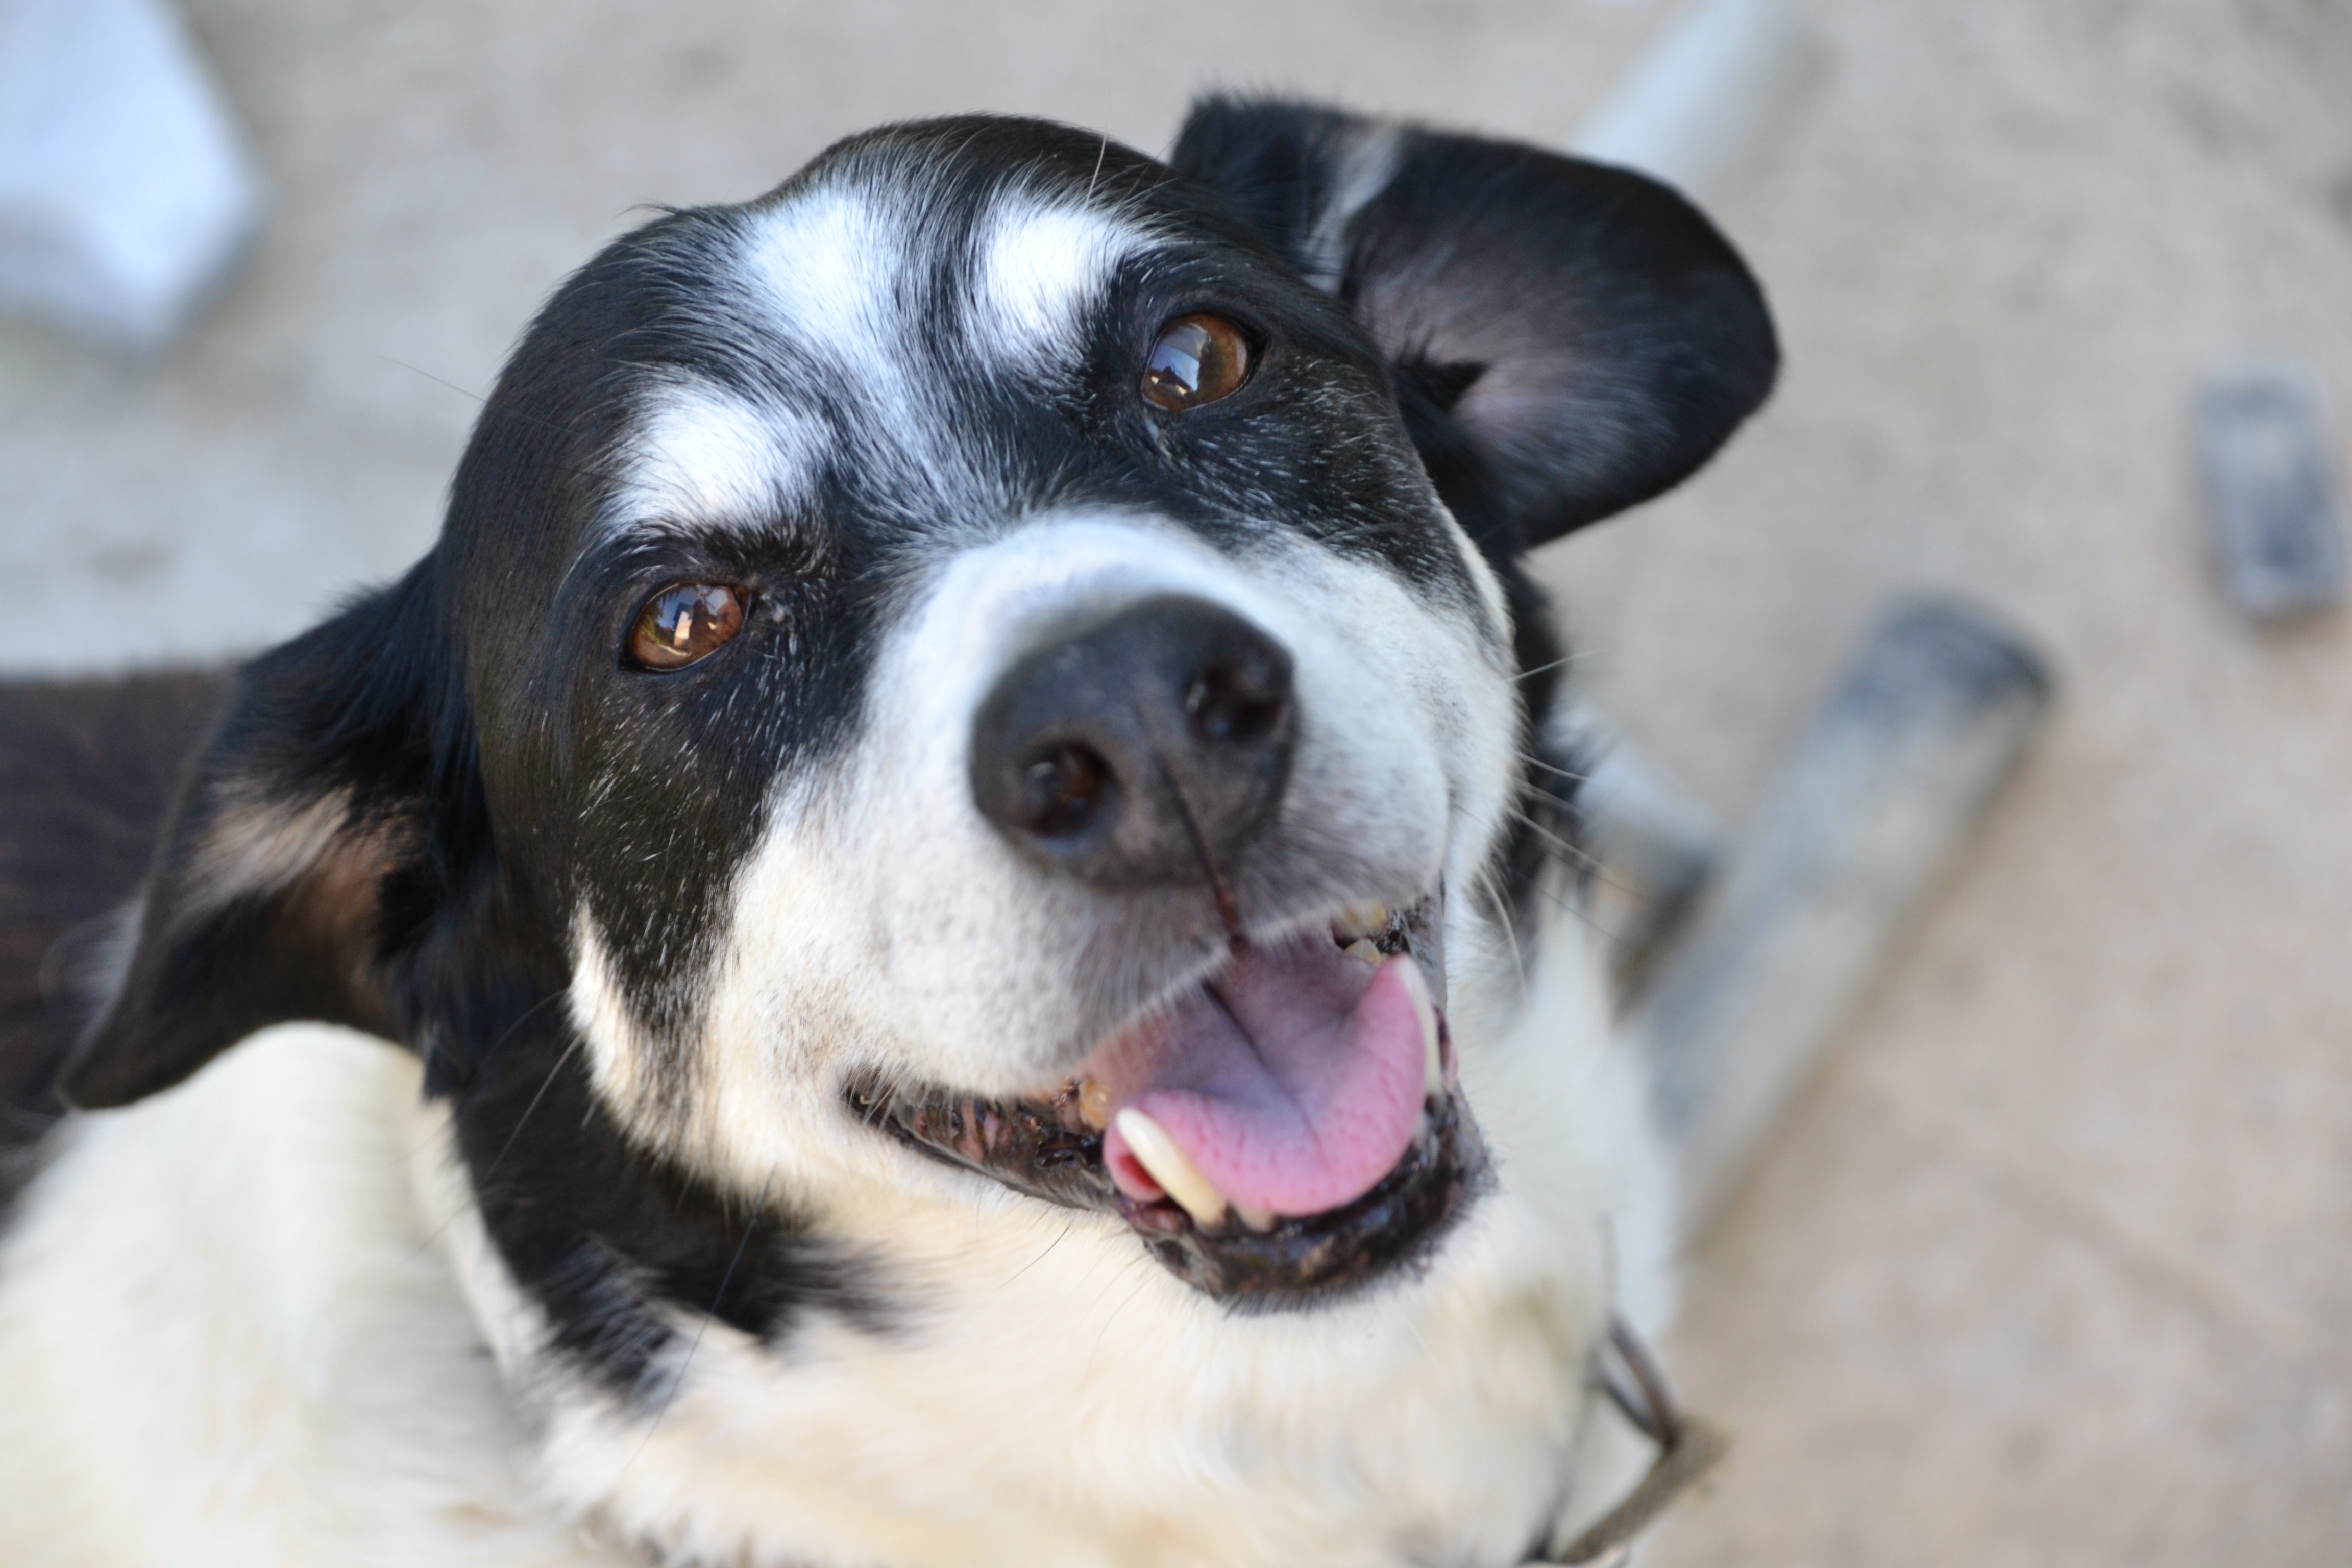
black and white, view, puppy, dog, pet, mammal, border collie, hybrid, vertebrate, good, dog breed, animal shelter, street dog, dog like mammal